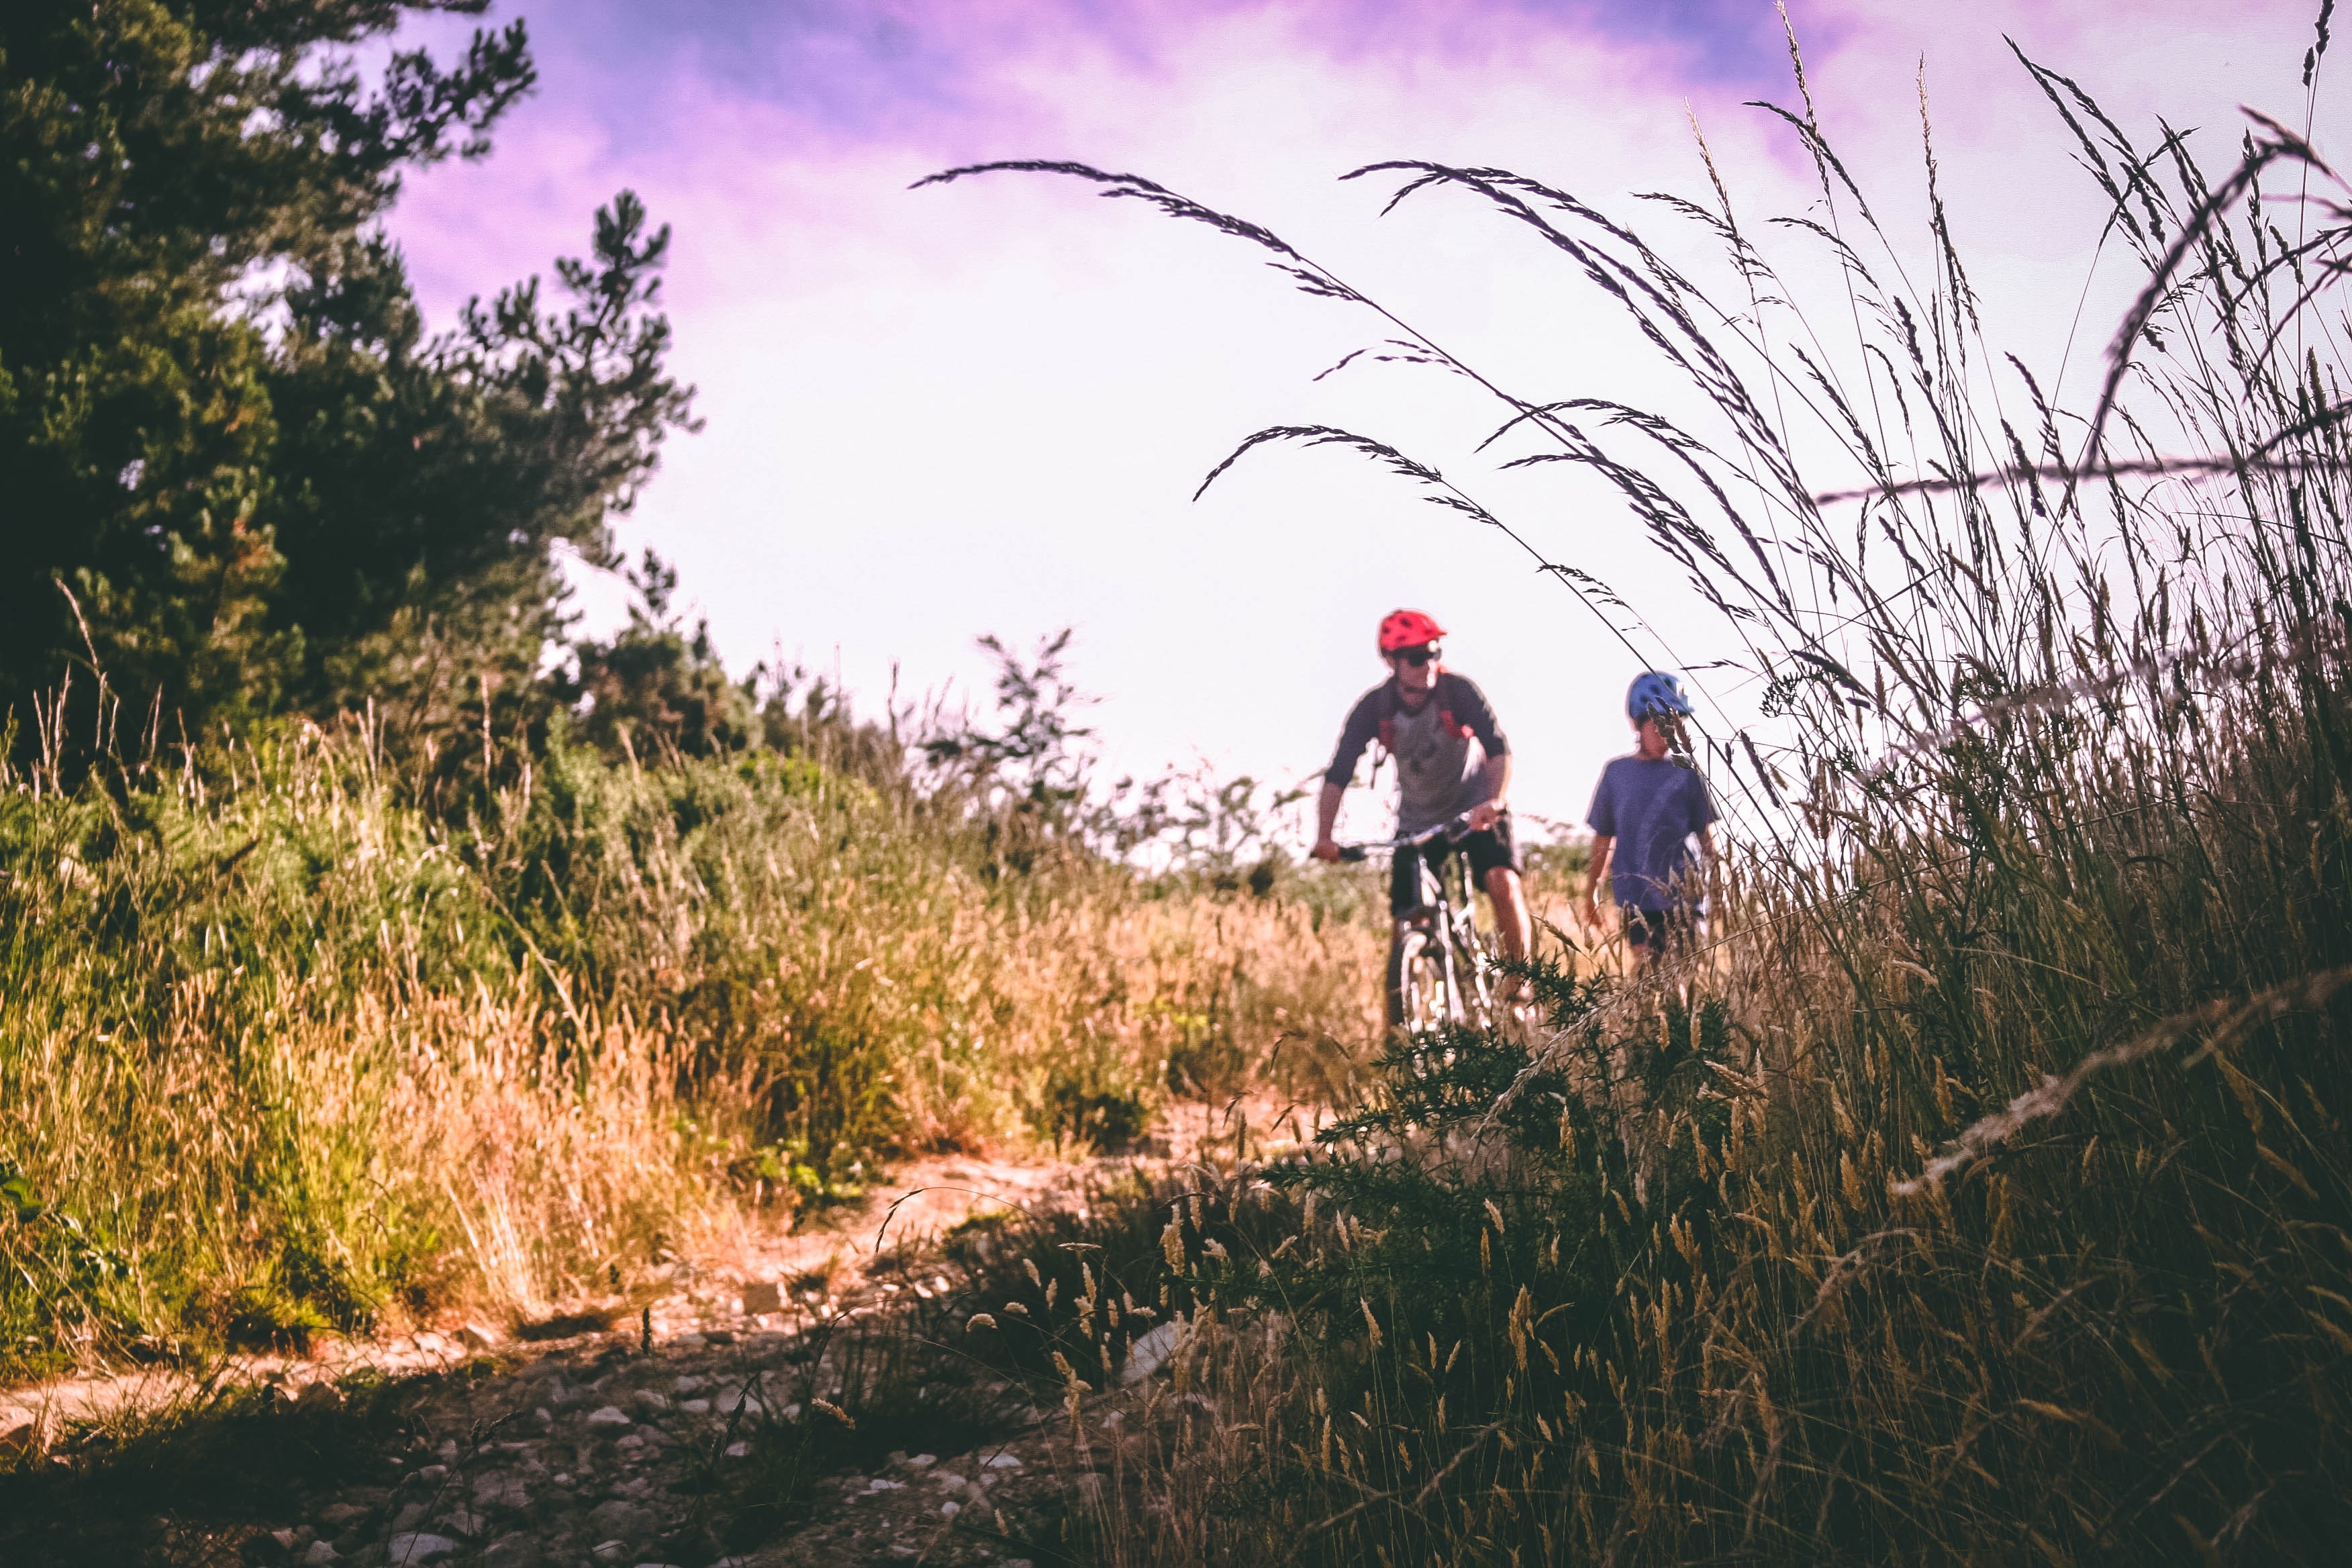
People in nature, sky, bicycle, natural landscape, trail, cycling, mountain bike, vehicle, tree, grass, recreation, grass family, cloud, photography, cycle sport, adventure racing, landscape, plant, sports equipment, plant community, road, cyclo cross, endurance sports, mountain bike racing, grassland, adventure, leisure, mountain biking